Cycling in South Korea

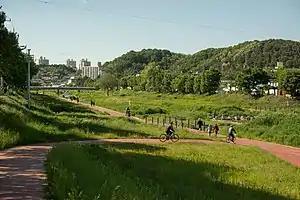
Daejeoncheon river (Daejeon)

Many local governments in South Korea are encouraging citizens to use bicycles by expanding bicycle infrastructure, implementing free bicycle insurance systems, and implementing bicycle sharing systems.